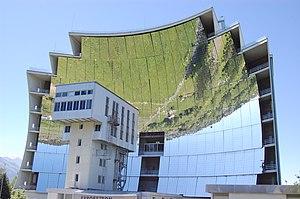
Grand Four Solaire d'Odeillo a Font Romeu. Laboratoire CNRS PROMES. UPR 8521.
Cet article recense les monuments historiques des Pyrénées-Orientales, en France.
Le four solaire d’Odeillo, de 54 mètres de haut et 48 de large comprenant 63 héliostats, est un four fonctionnant à l’énergie solaire, mis en service en 1969. Sa puissance thermique est d'un mégawatt. Avec le four solaire de Parkent en Ouzbékistan, il est l'un des deux plus grands fours solaires du monde.